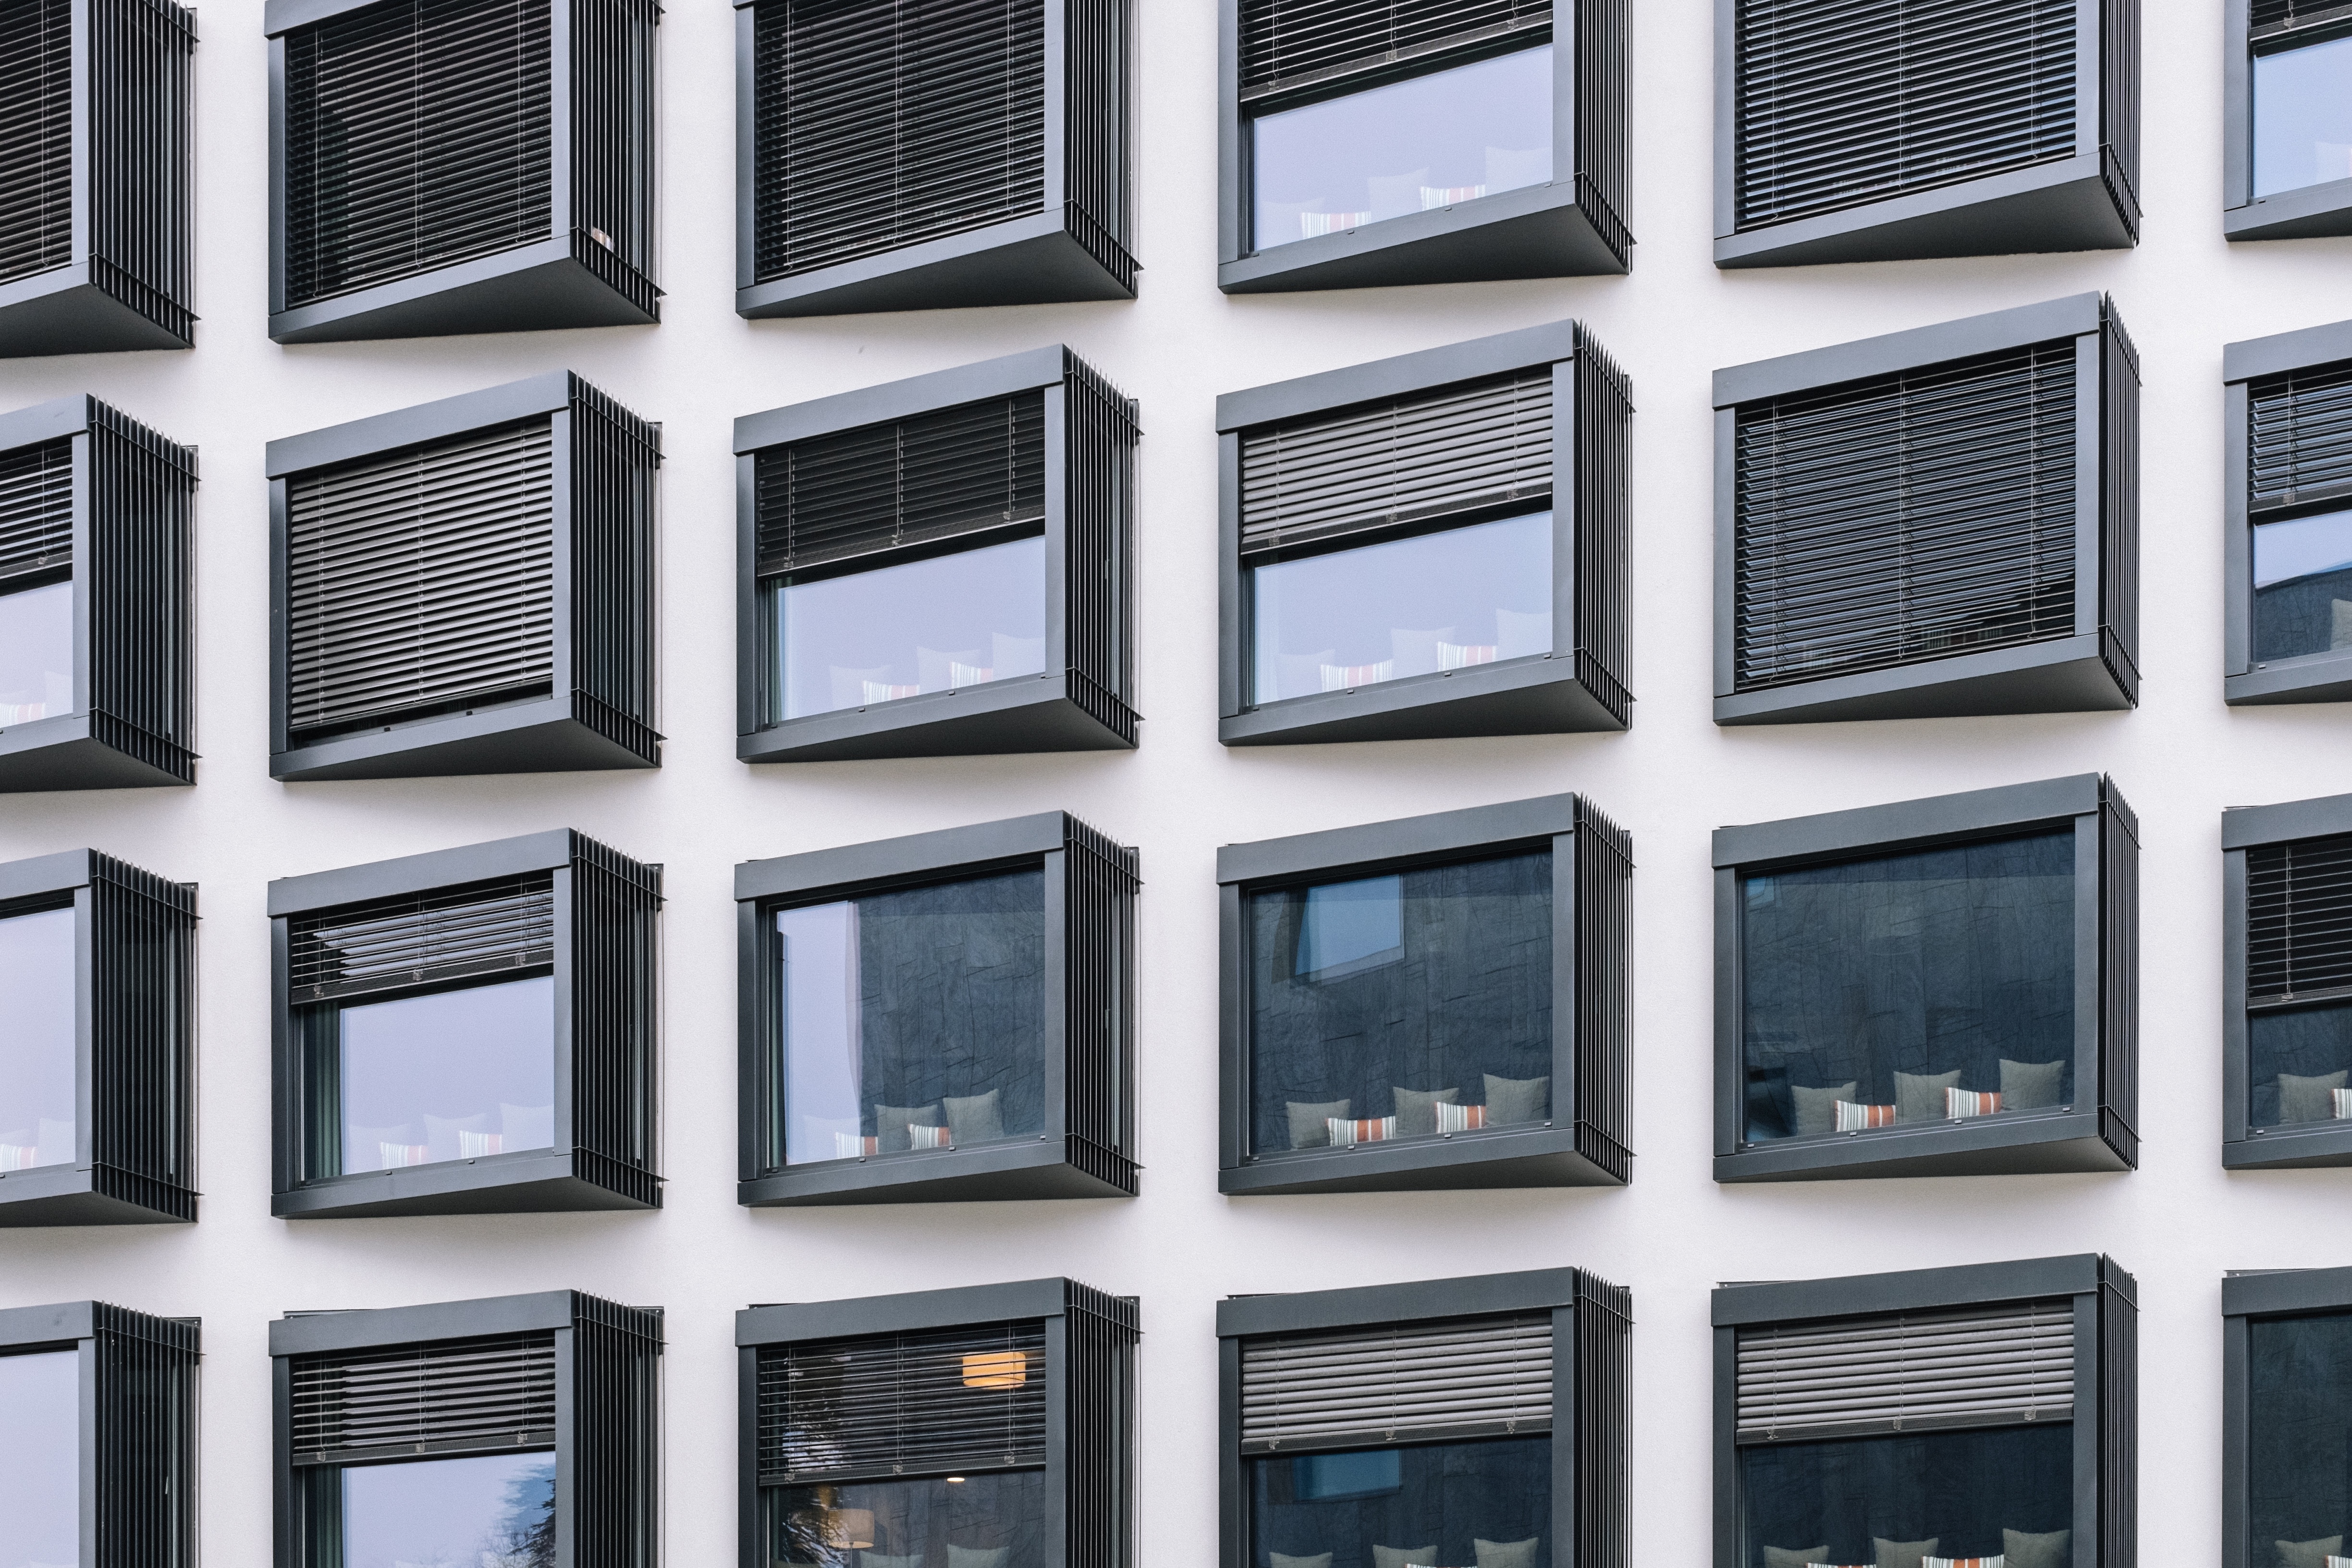
architecture, window, building, wall, pattern, facade, blue, interior design, design, symmetry, residential area, window covering